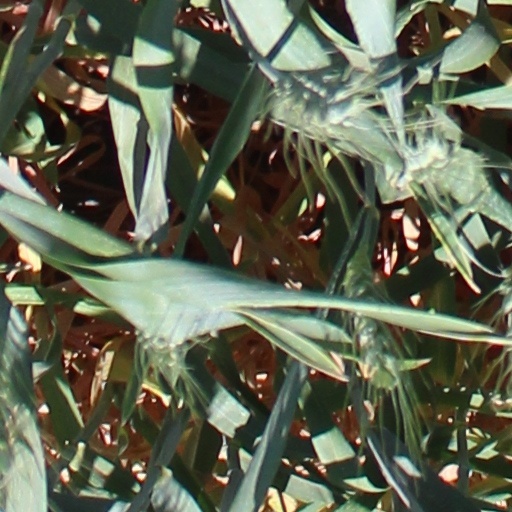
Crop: wheat